Anti-psychiatry

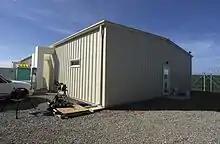
The psychiatric ward at Guantanamo Bay

Psychiatrists may advocate psychiatric drugs, psychotherapy or more controversial interventions such as electroshock or psychosurgery to treat mental illness. Electroconvulsive therapy (ECT) is administered worldwide typically for severe mental disorders. Across the globe it has been estimated that approximately 1 million patients receive ECT per year. Exact numbers of how many persons per year have ECT in the United States are unknown due to the variability of settings and treatment. Researchers' estimates generally range from 100,000 to 200,000 persons per year.